Engineering drawing

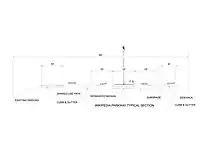
A typical cross-section drawing of a roadway.

For centuries, until the 1970s, all engineering drawing was done manually by using pencil and pen on paper or other substrate (e.g., vellum, mylar). Since the advent of computer-aided design (CAD), engineering drawing has been done more and more in the electronic medium with each passing decade. Today most engineering drawing is done with CAD, but pencil and paper have not entirely disappeared.